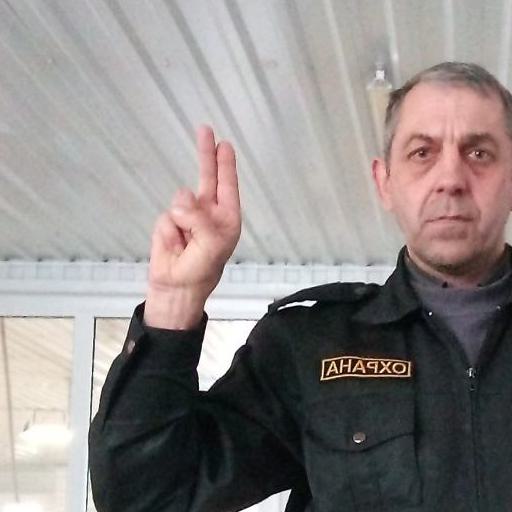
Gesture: two_up